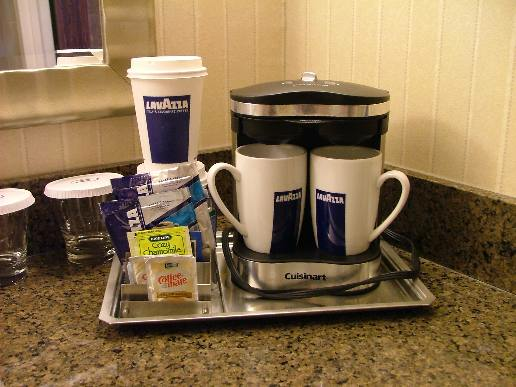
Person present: No